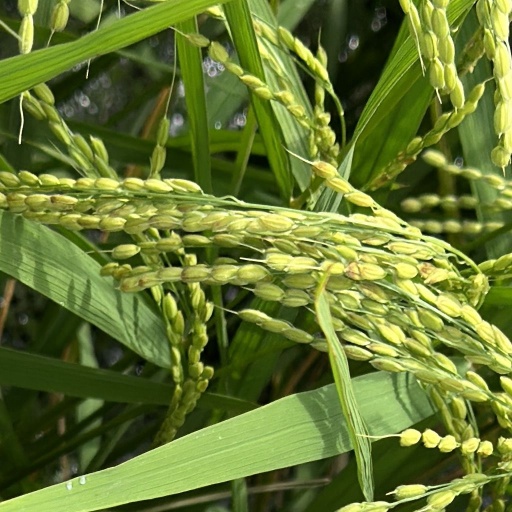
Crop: rice